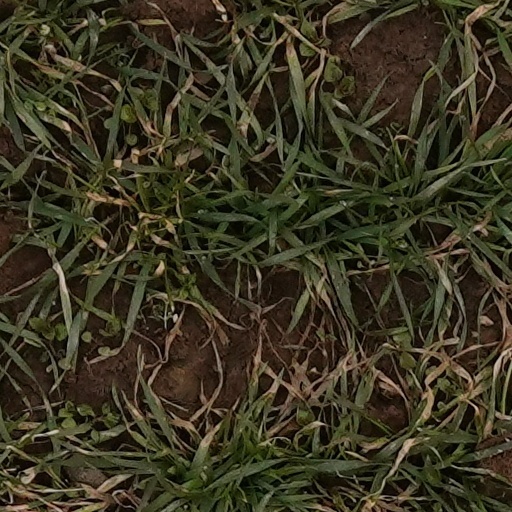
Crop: wheat